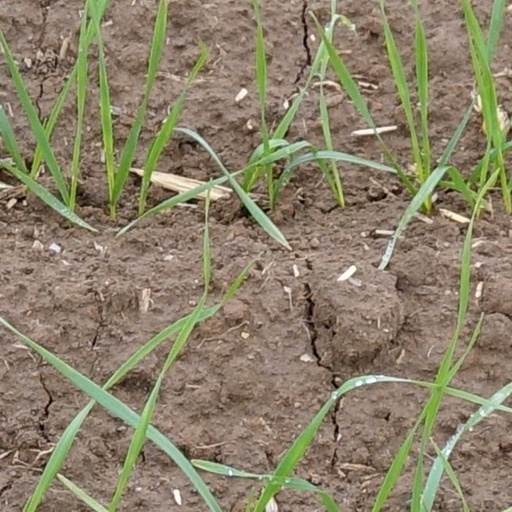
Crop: wheat